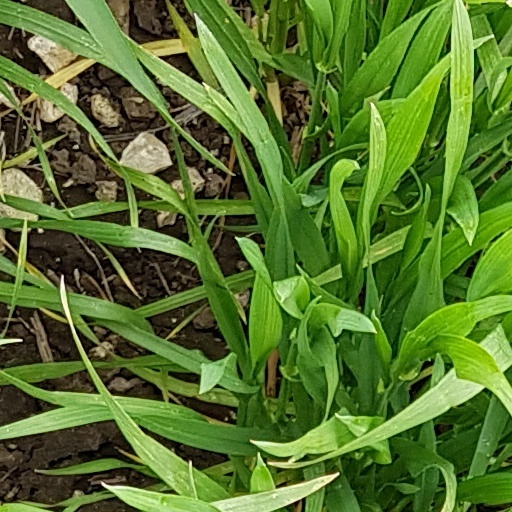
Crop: wheat